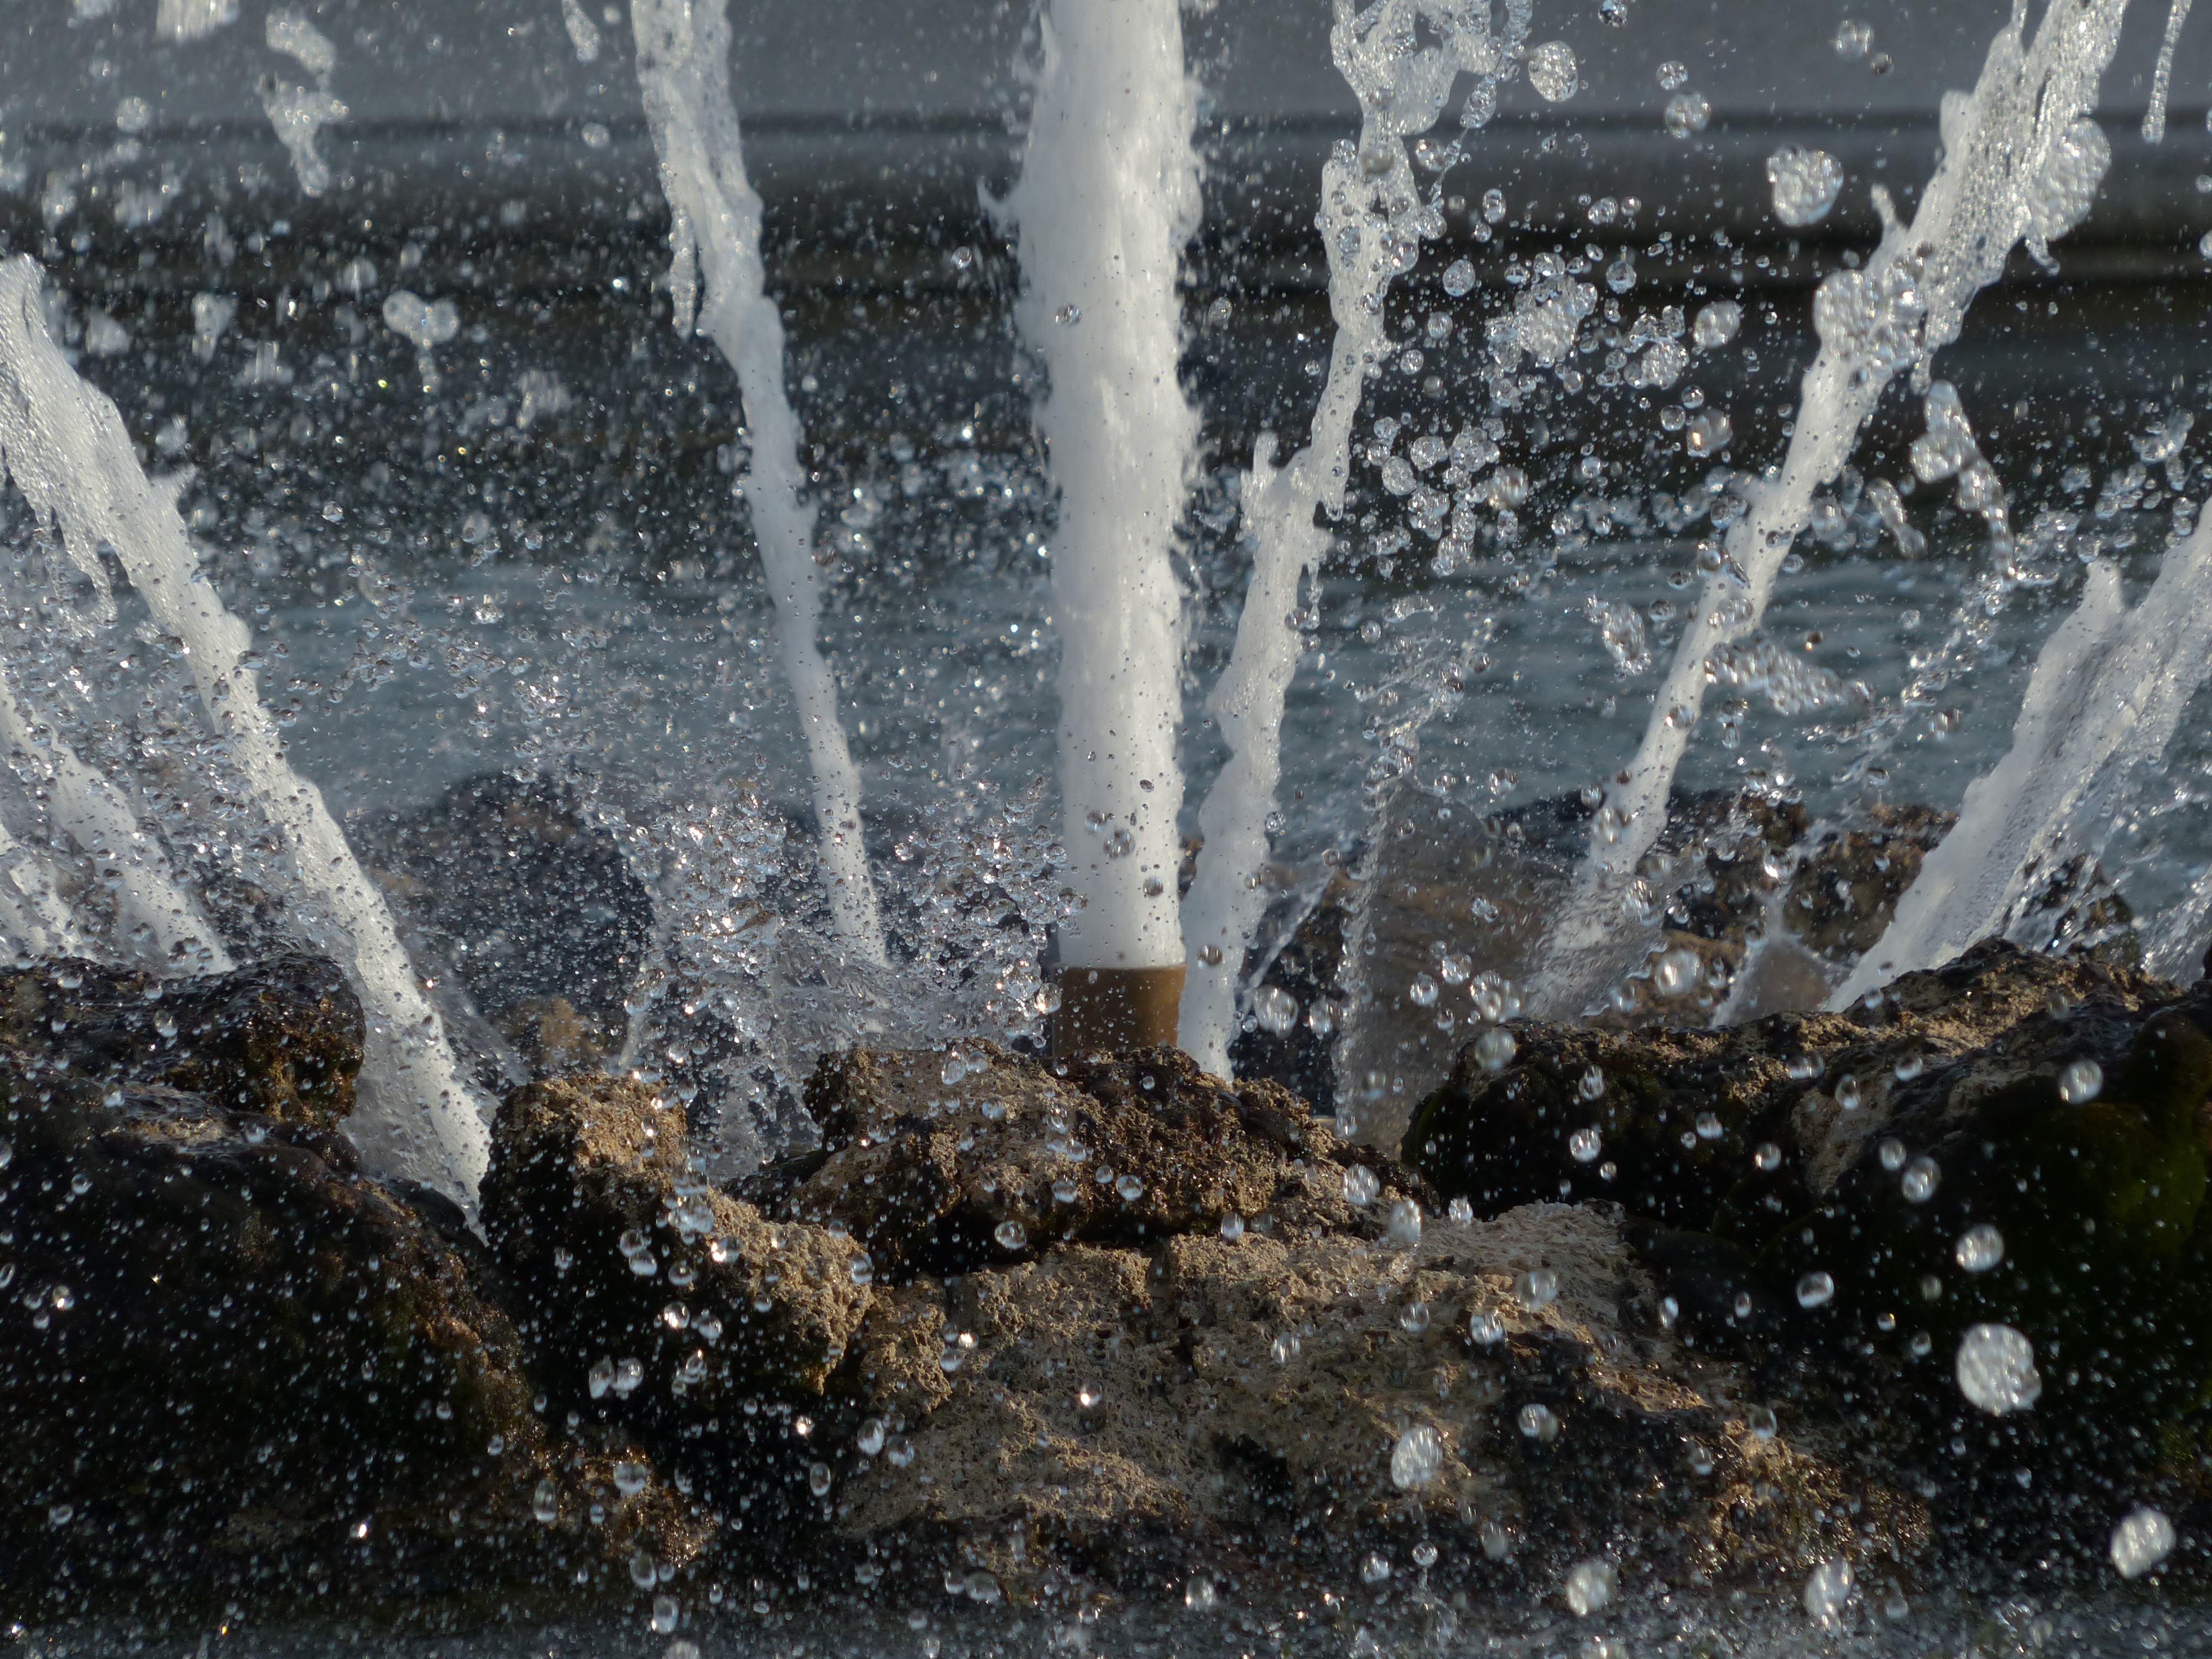
water, snow, winter, frost, ice, weather, fountain, water feature, salzburg, freezing, inject, mirabell gardens